Battle of Reims (1814)

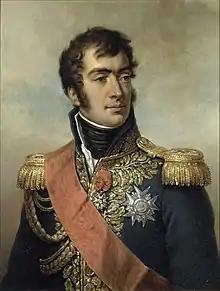
Auguste de Marmont

Napoleon left Mortier with 8,000 infantry and 4,000 cavalry to hold Soissons. Augustin Daniel Belliard led Mortier's cavalry which included a brigade from Berckheim's division. Mortier was instructed to defend the Aisne on either side of Soissons but not to allow himself to be drawn into a general battle. Napoleon ordered Marmont with the VI Corps and the I Cavalry Corps to march from Fismes toward Reims starting on the morning of 13 March. They would be followed by all the Guard Cavalry, Friant's division, Pierre François Xavier Boyer's brigade and the Legion of the Vistula battalion. The stage was set for the French soldiers to do some epic marching. Friant began his march from Soissons at 2:00 am and arrived before Reims at 4:00 pm, while Marmont set out from Fismes at 6:00 am. Ney's infantry started from Soissons around 8:00 am and got to Reims before 4:00 pm. Napoleon set out from Soissons with the Guard cavalry service squadrons.